Question: Please indicate a possible affordance area of the boxing_punching_bag that can be used for striking
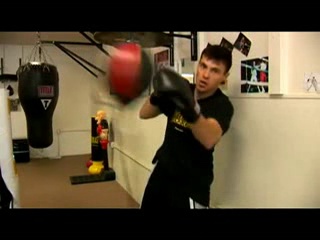
Answer: [102.663, 38.681, 152.038, 108.056]